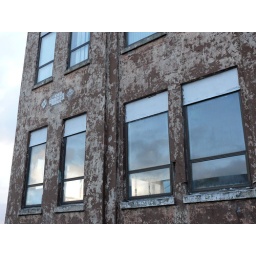
Setting sun, though the windows of an old SJC building that is now used by a fish hatchery operation.